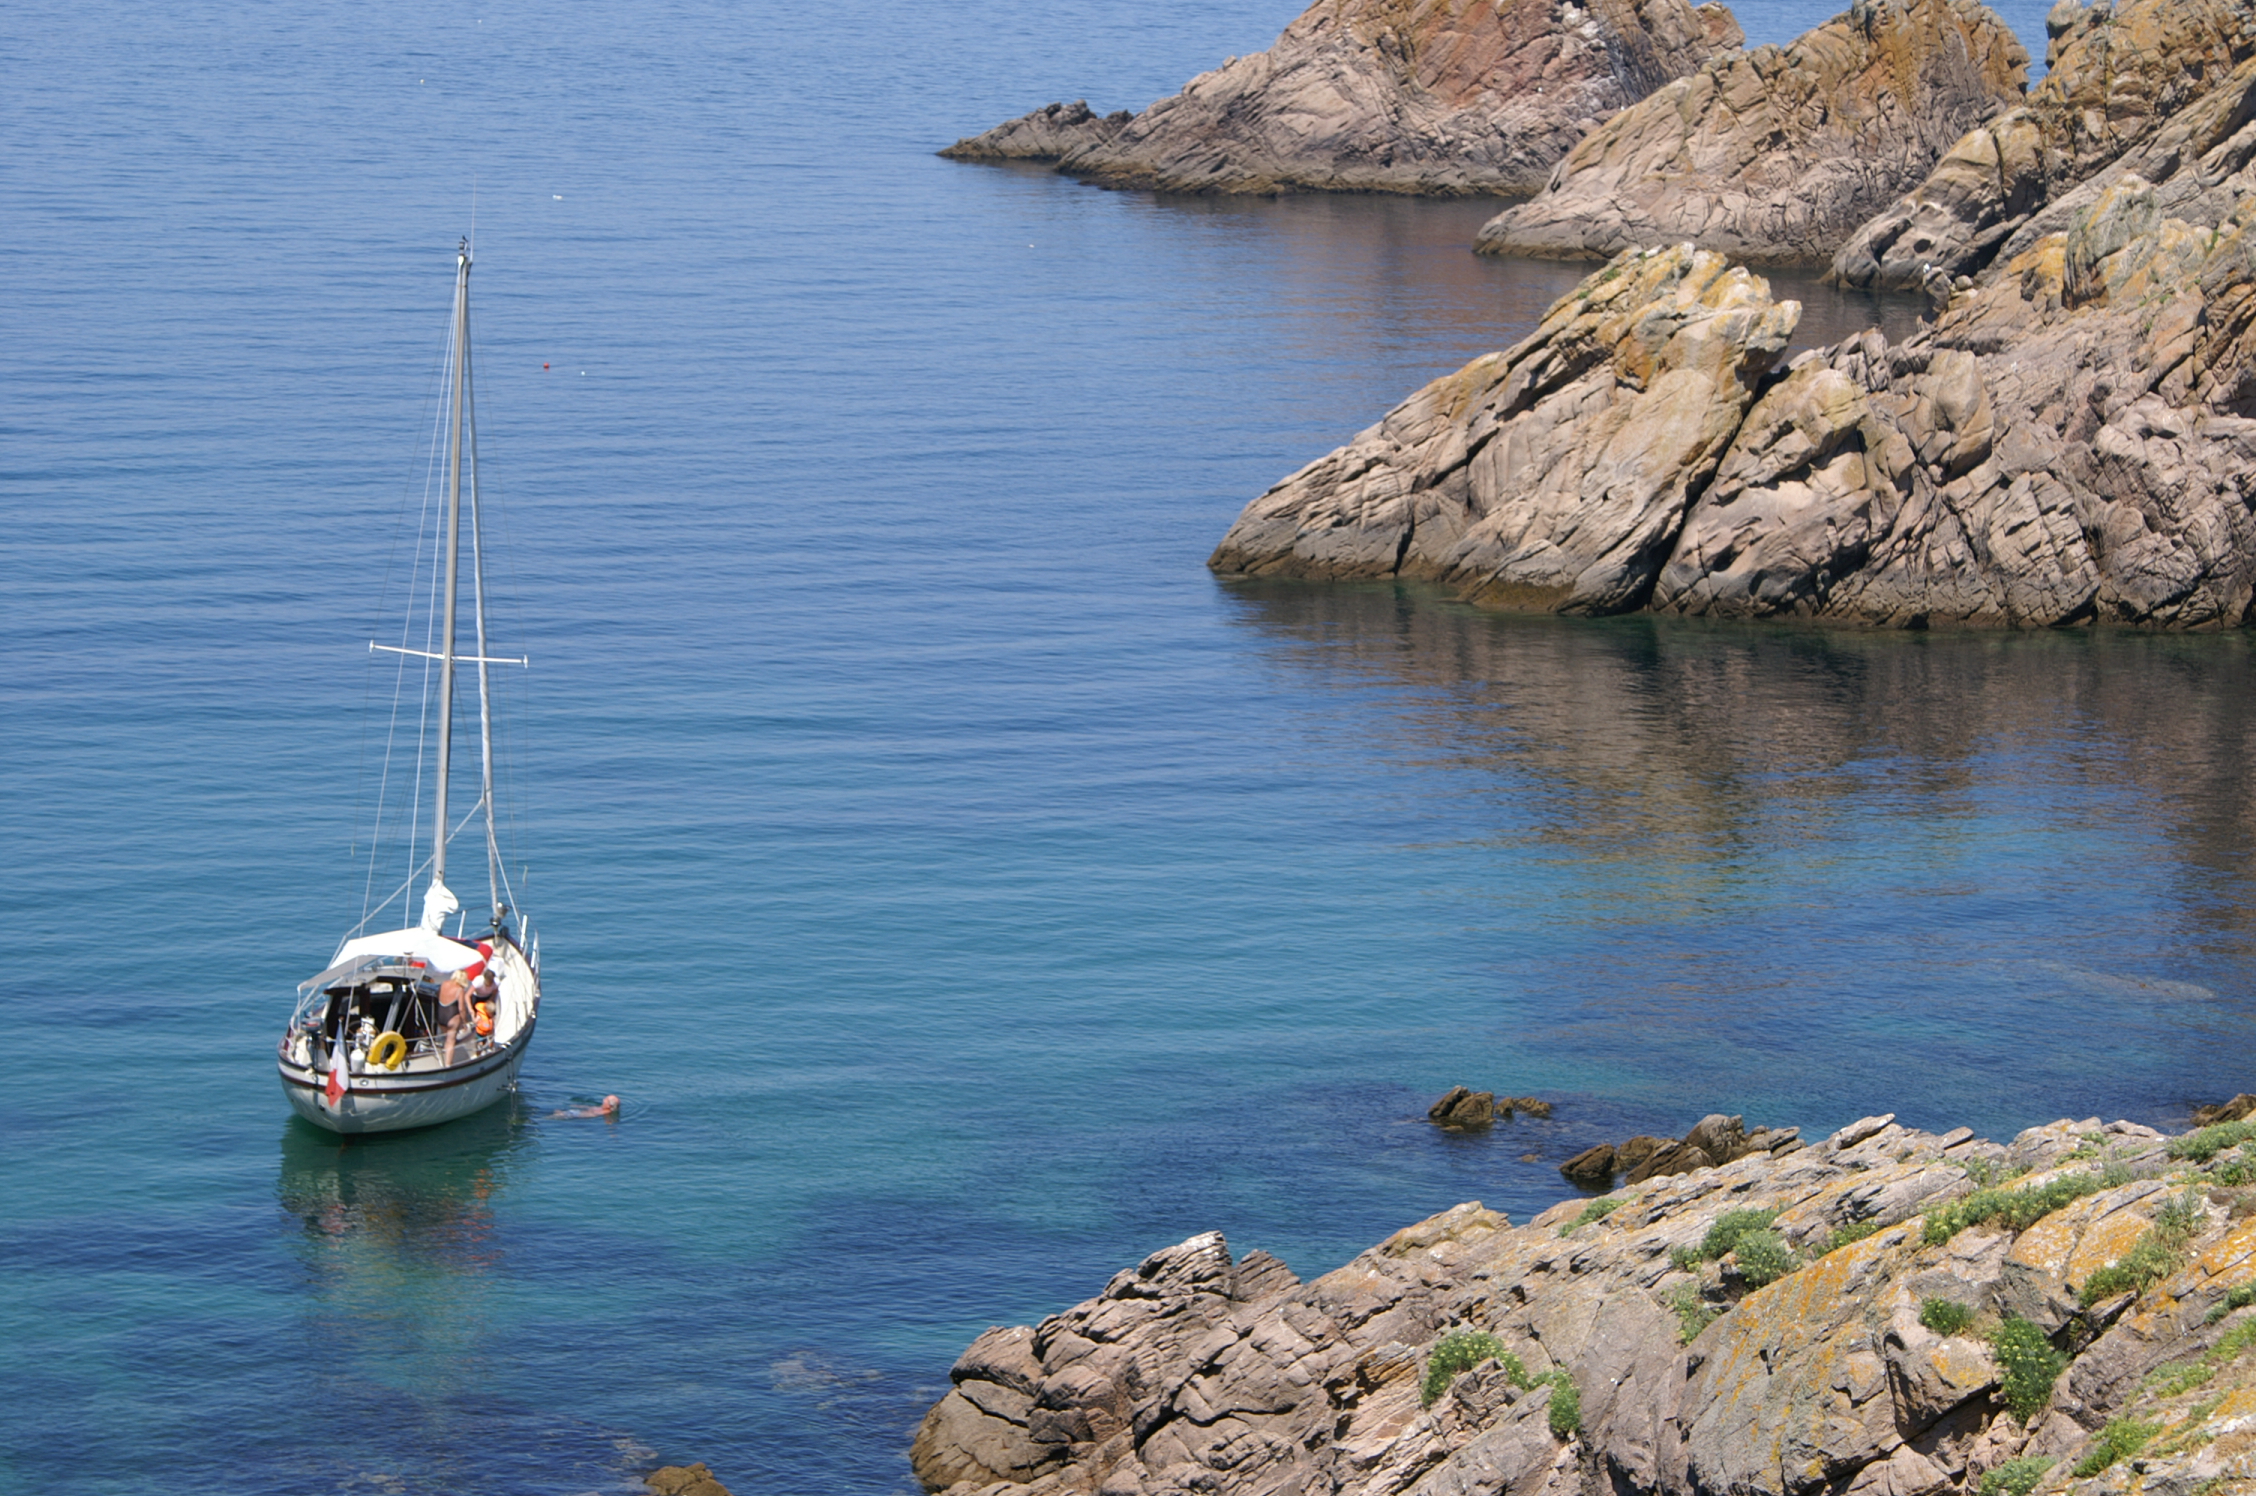
beach, sea, coast, water, ocean, boat, shore, lake, cliff, cove, reflection, vehicle, yacht, bay, fjord, terrain, body of water, strand, plage, mer, boating, playa, atlantique, atlantic, bach, cape, catamaran, brittany, bretagne, morbihan, atlantik, yate, katamaran, voiler, houat